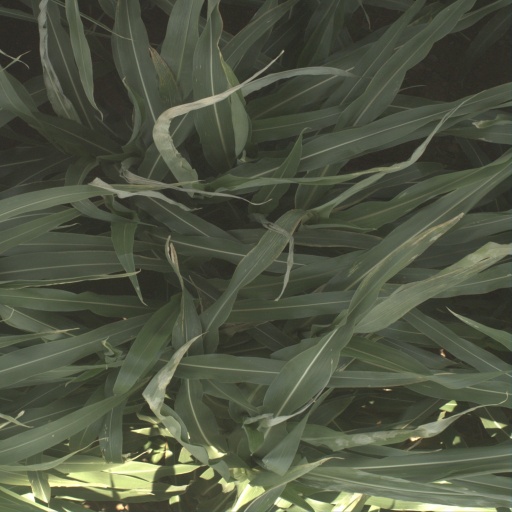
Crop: sorghum